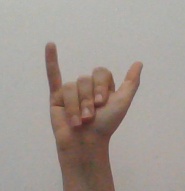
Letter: ya